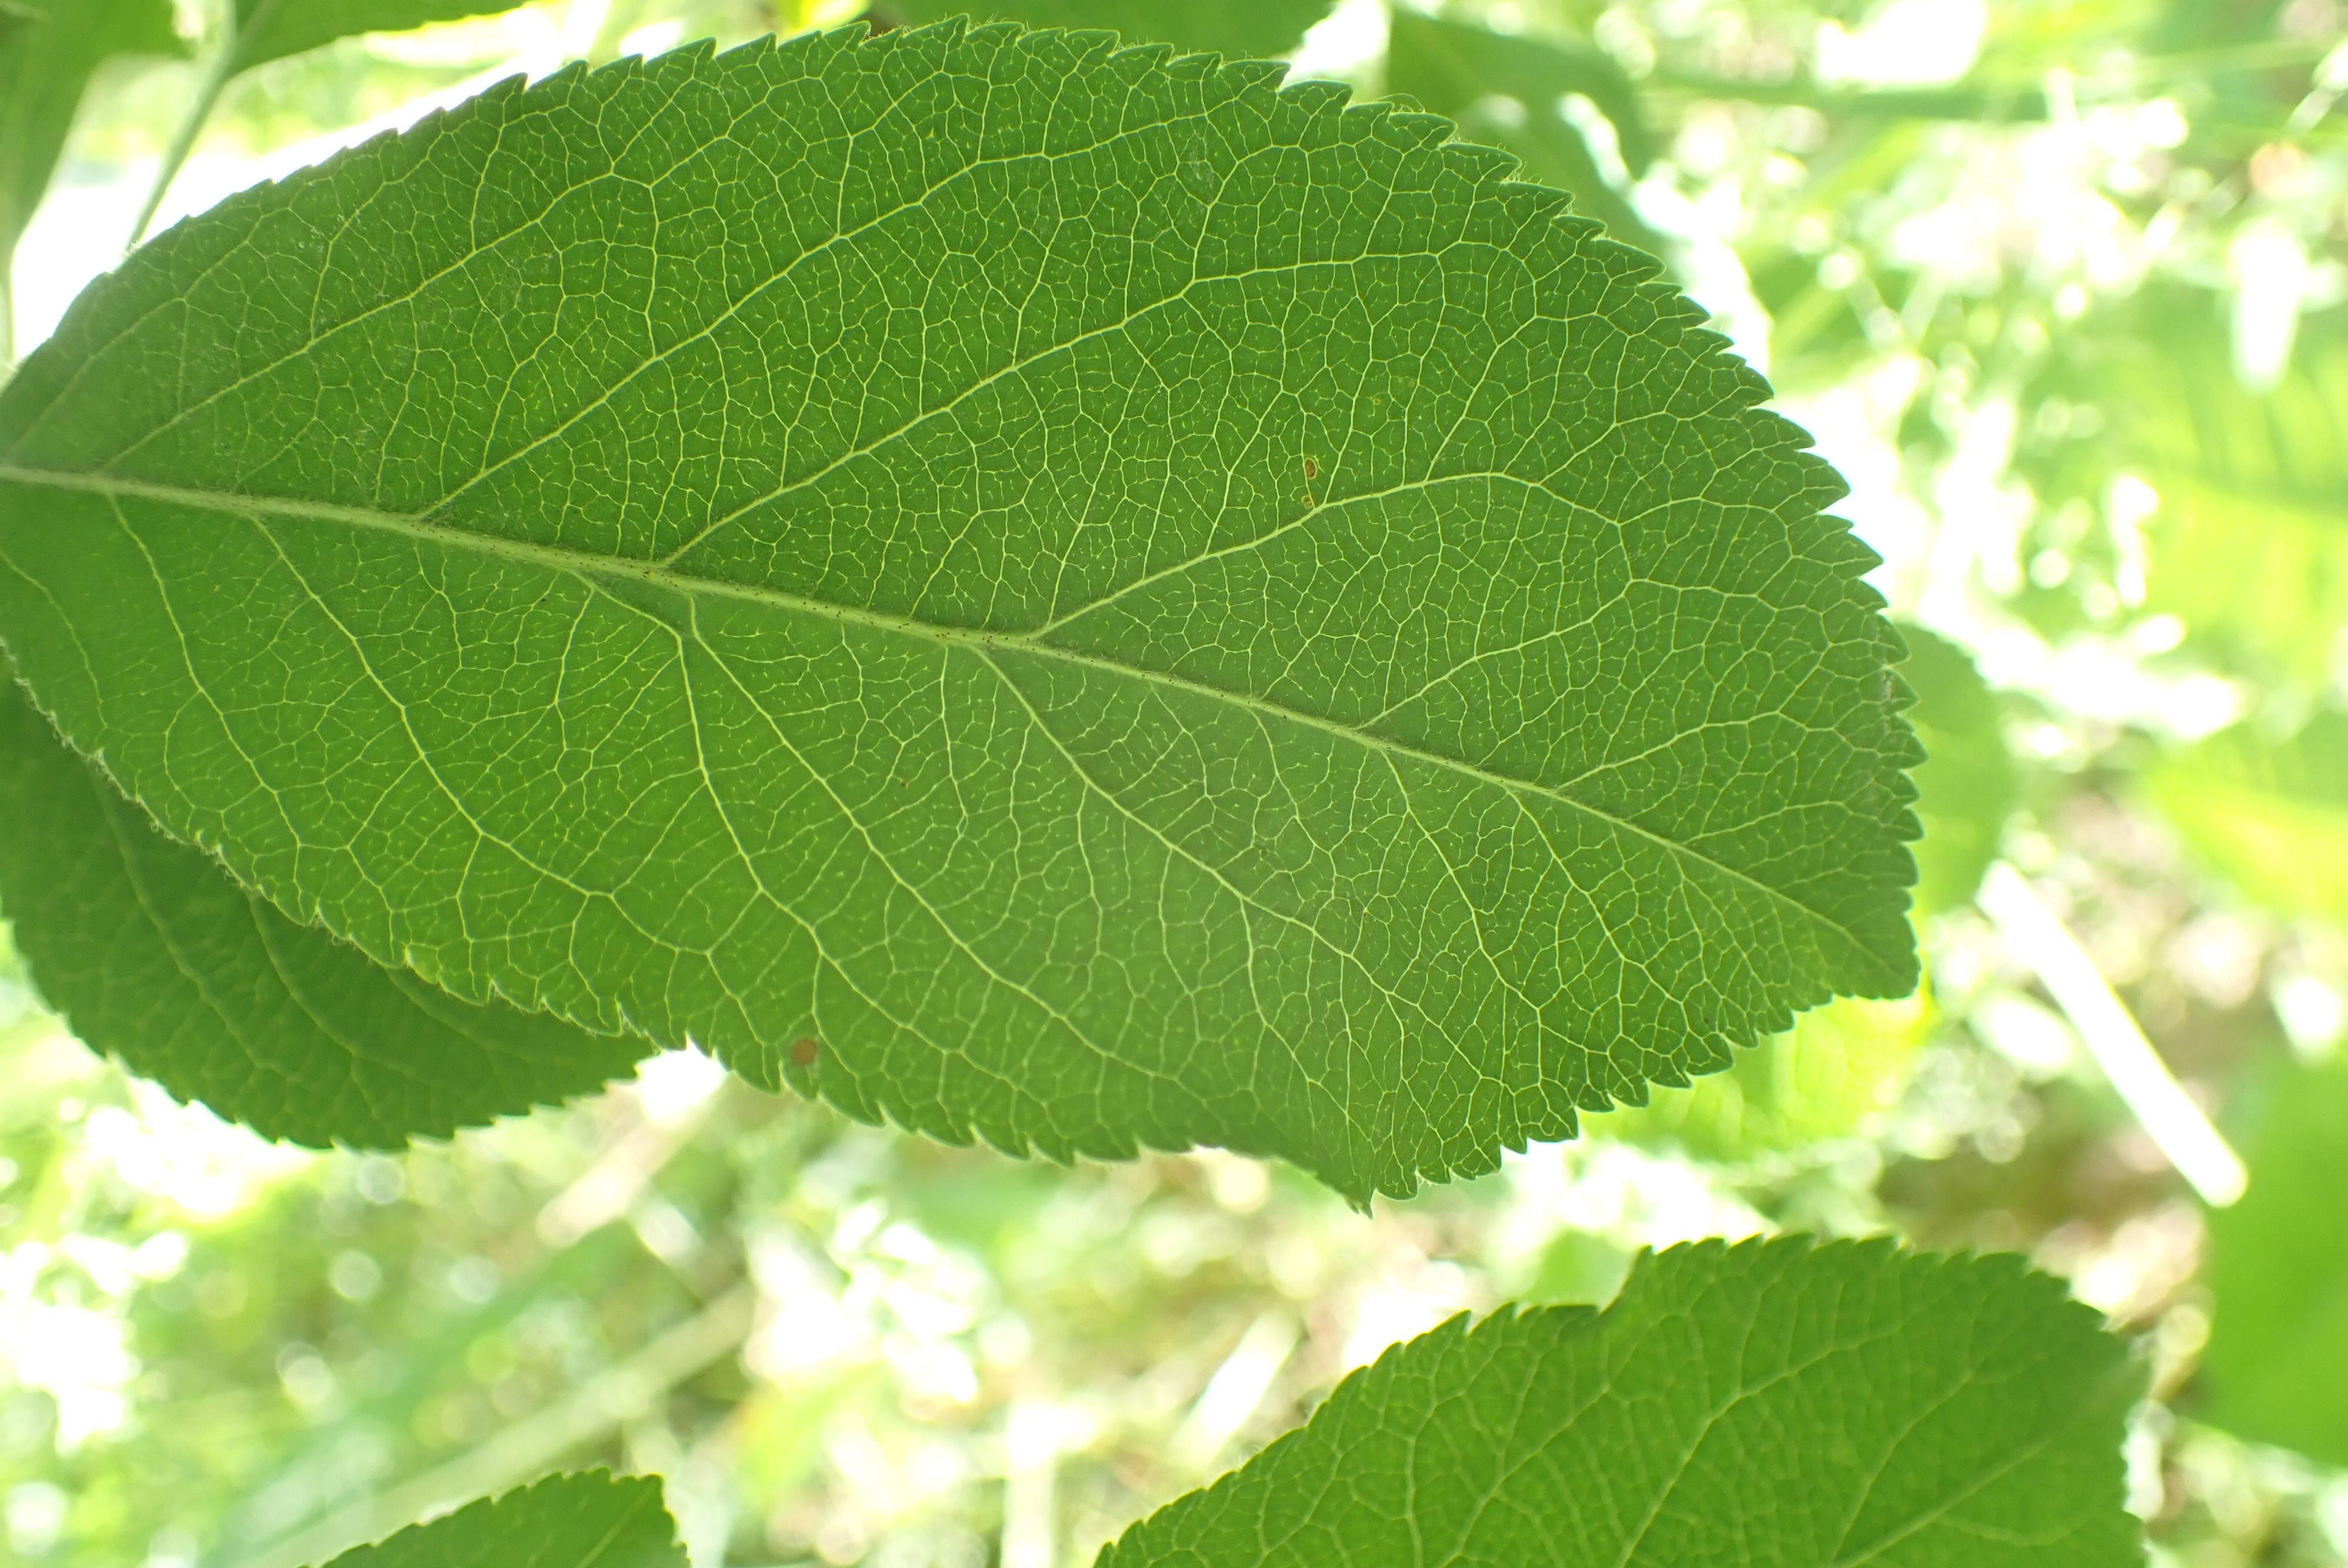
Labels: healthy